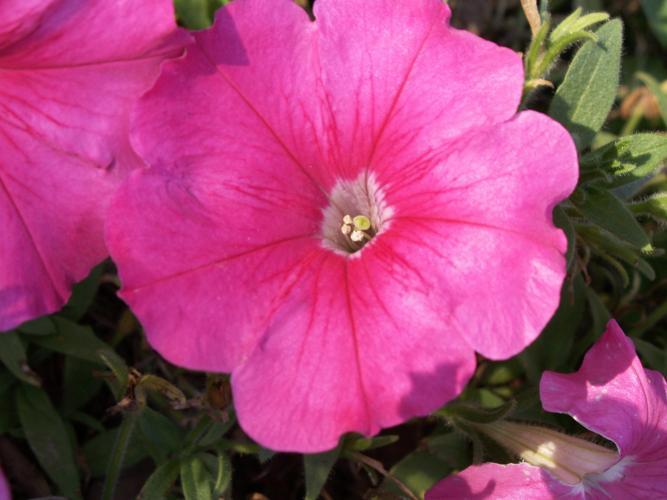
Label: petunia